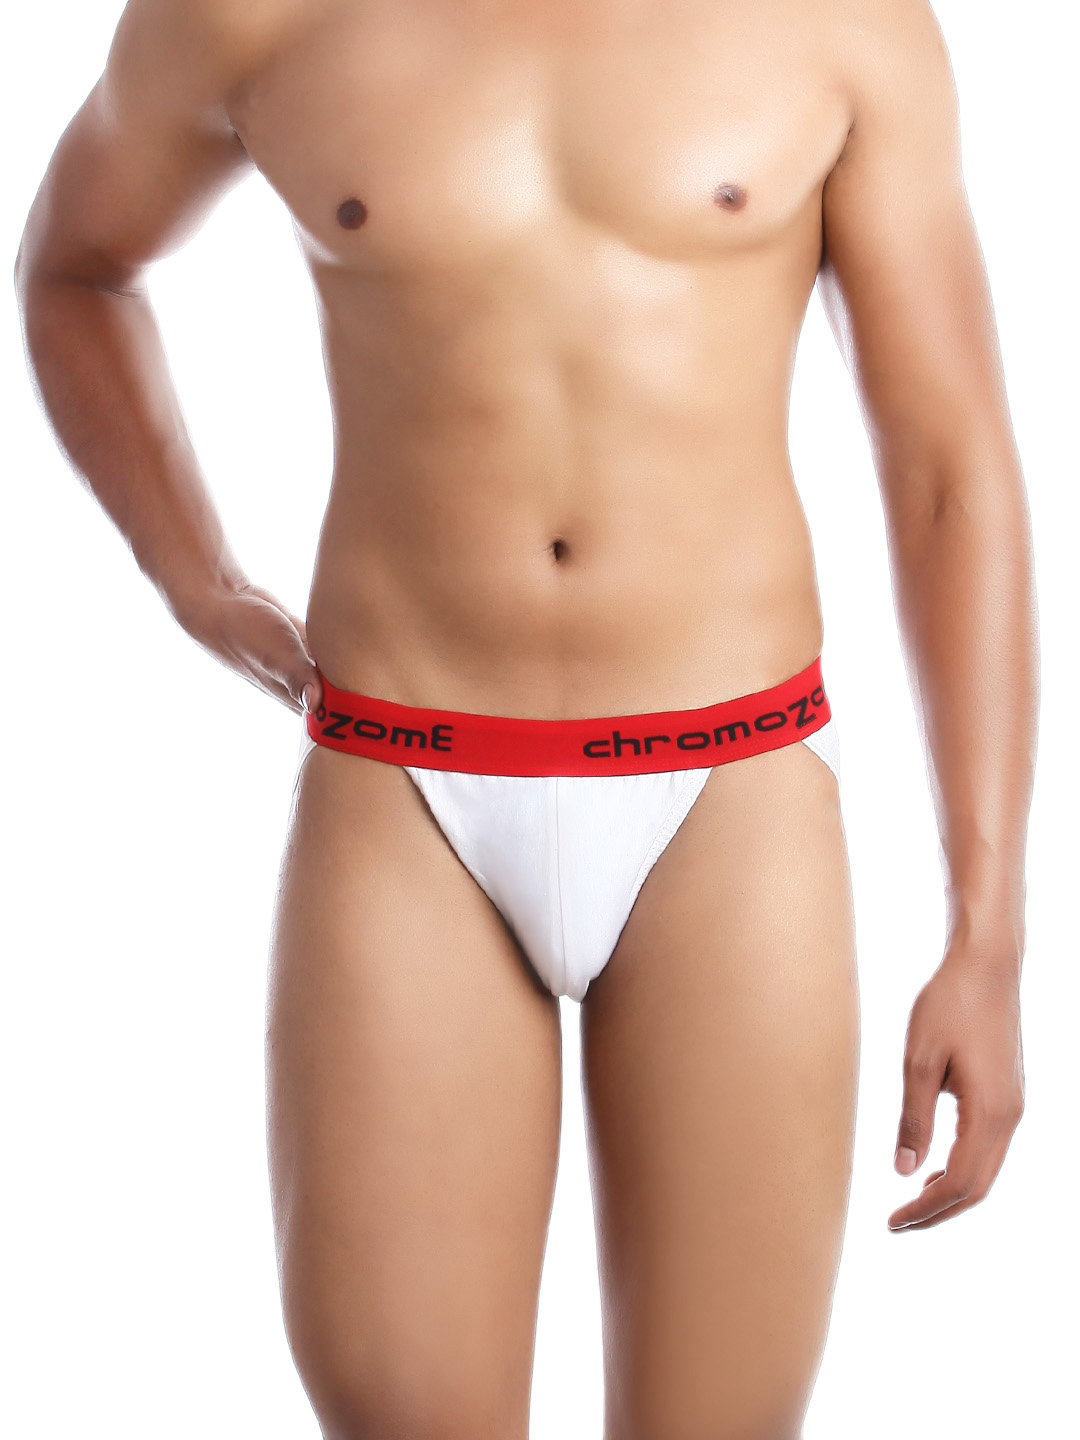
Chromozome Men White Briefs
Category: Apparel / Innerwear / Briefs
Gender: Men
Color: White
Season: Summer 2016
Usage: Casual